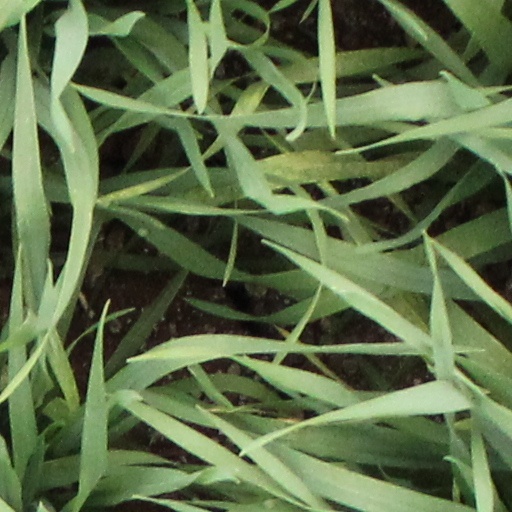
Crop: wheat